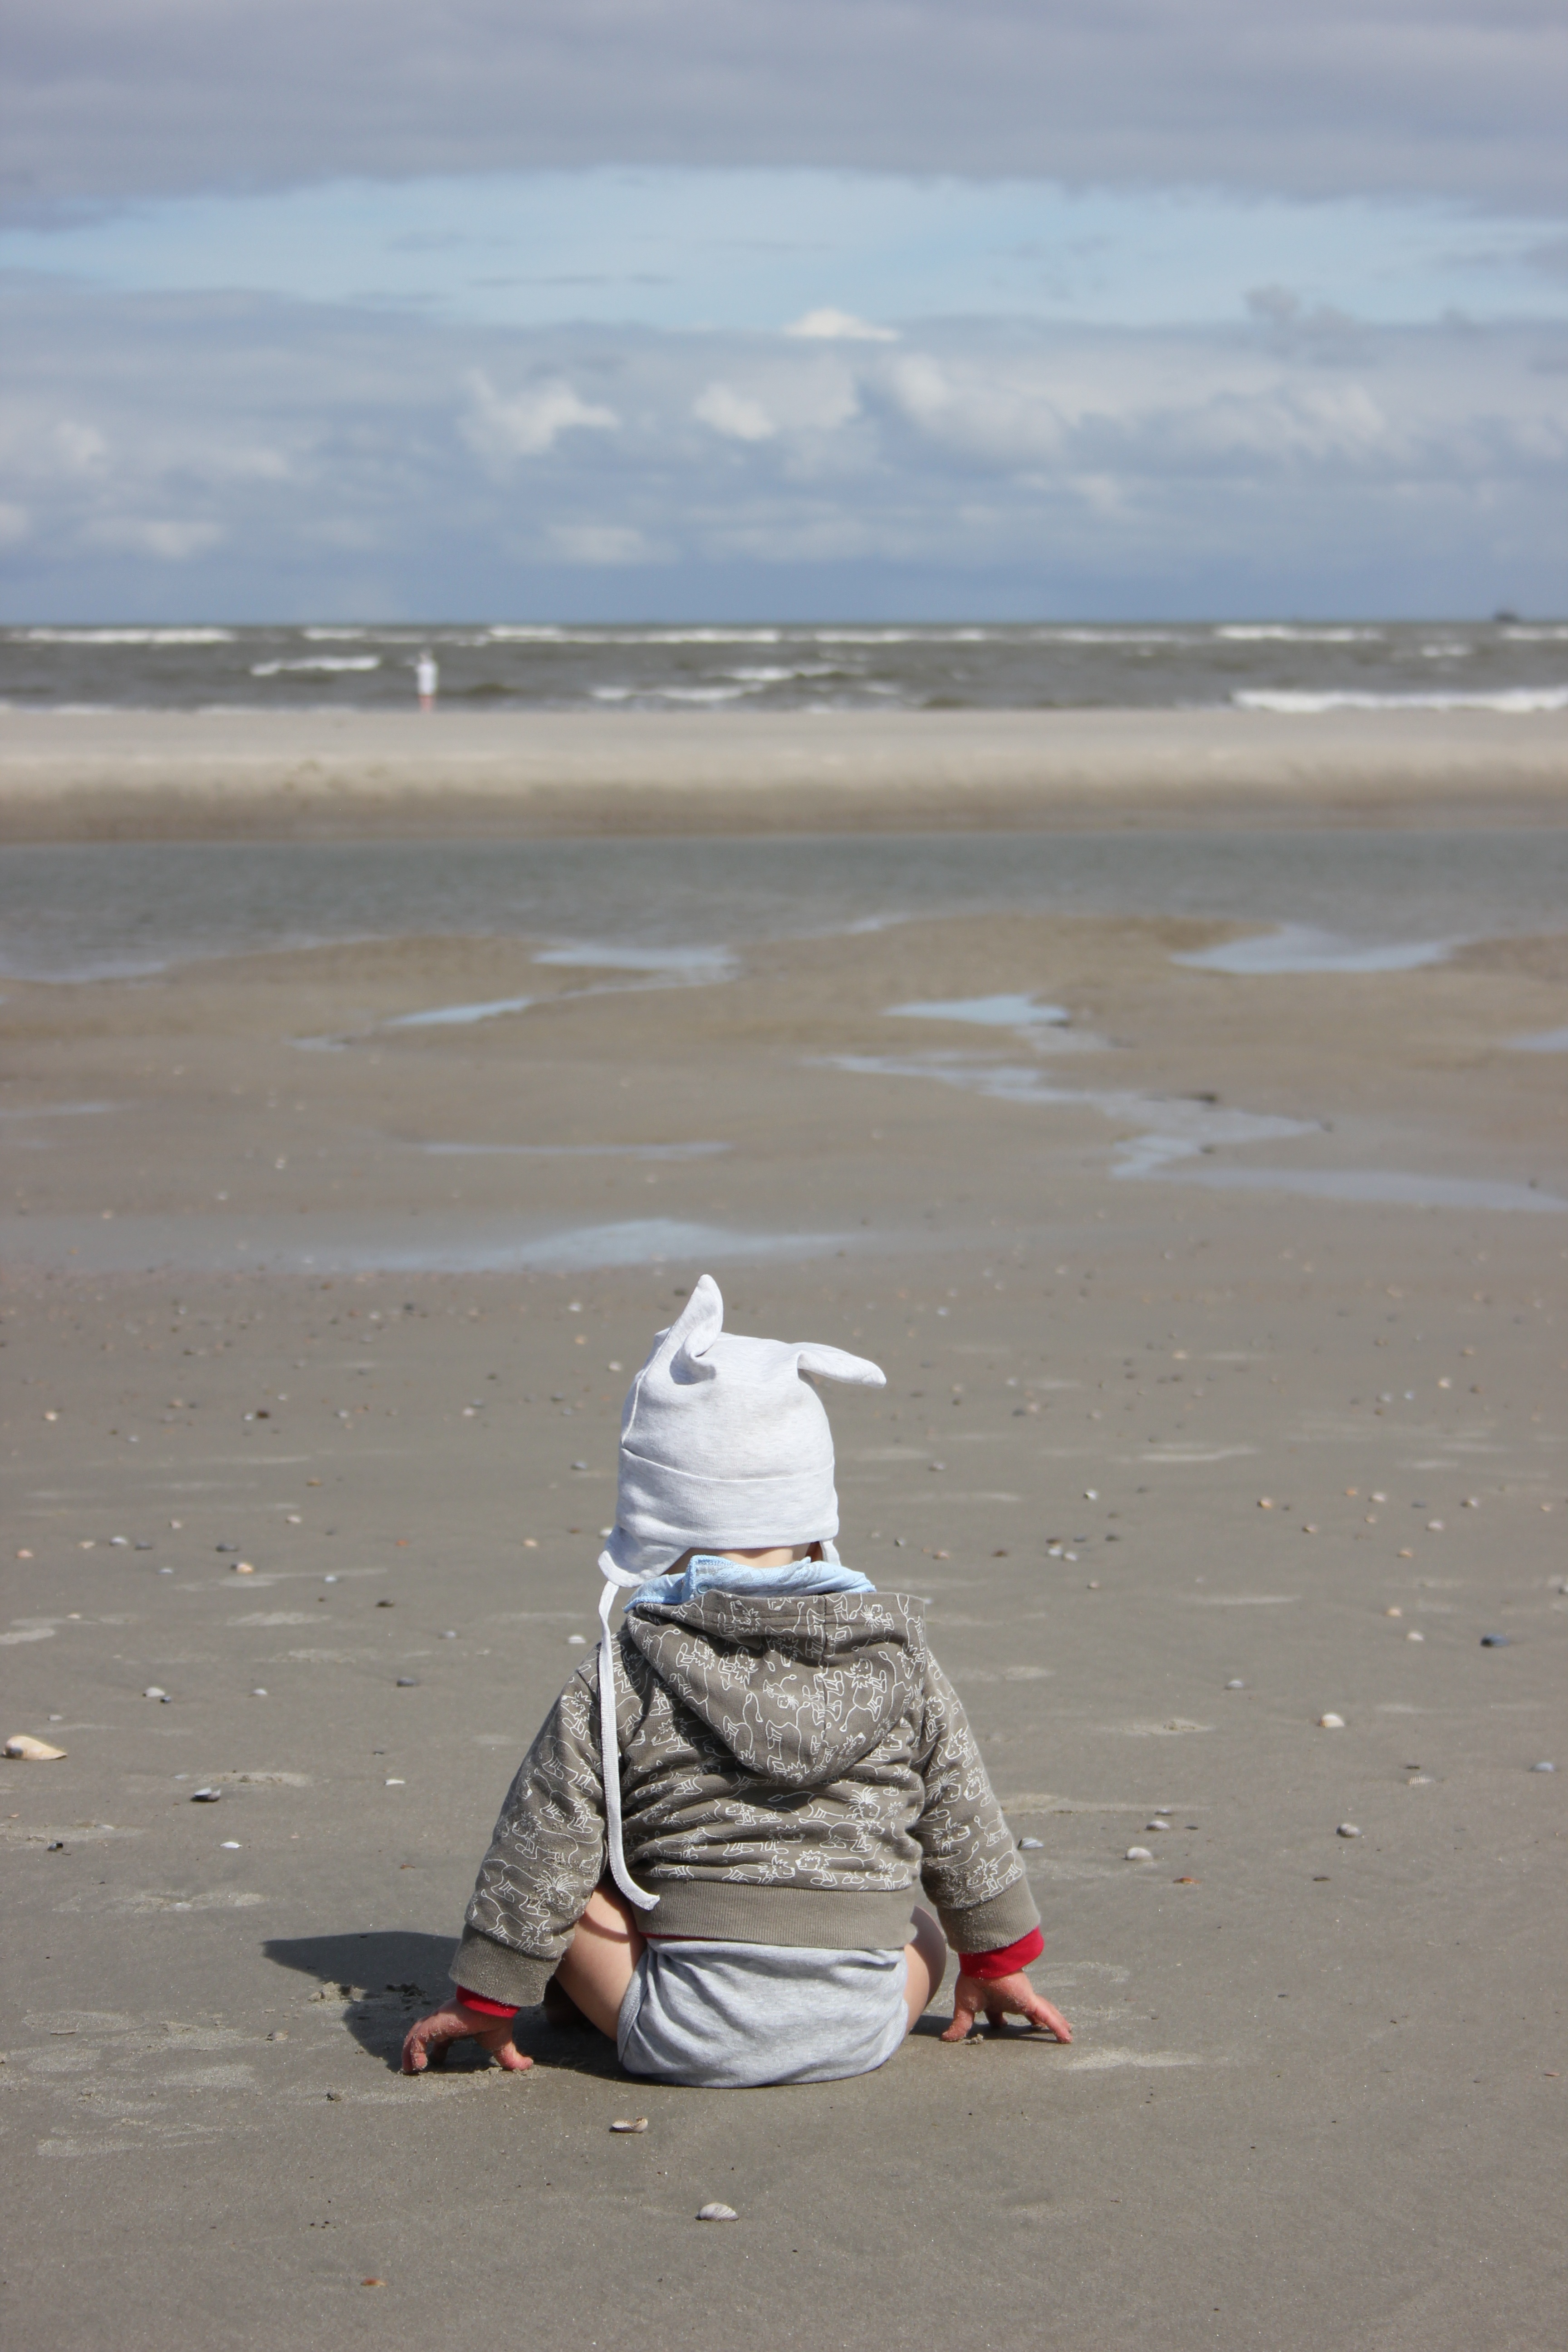
beach, sea, coast, water, sand, ocean, shore, wave, alone, sitting, child, playing, baby, material, body of water, north sea, mudflat